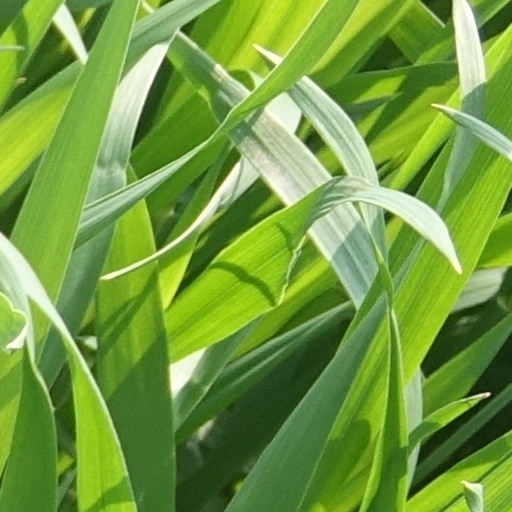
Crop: wheat